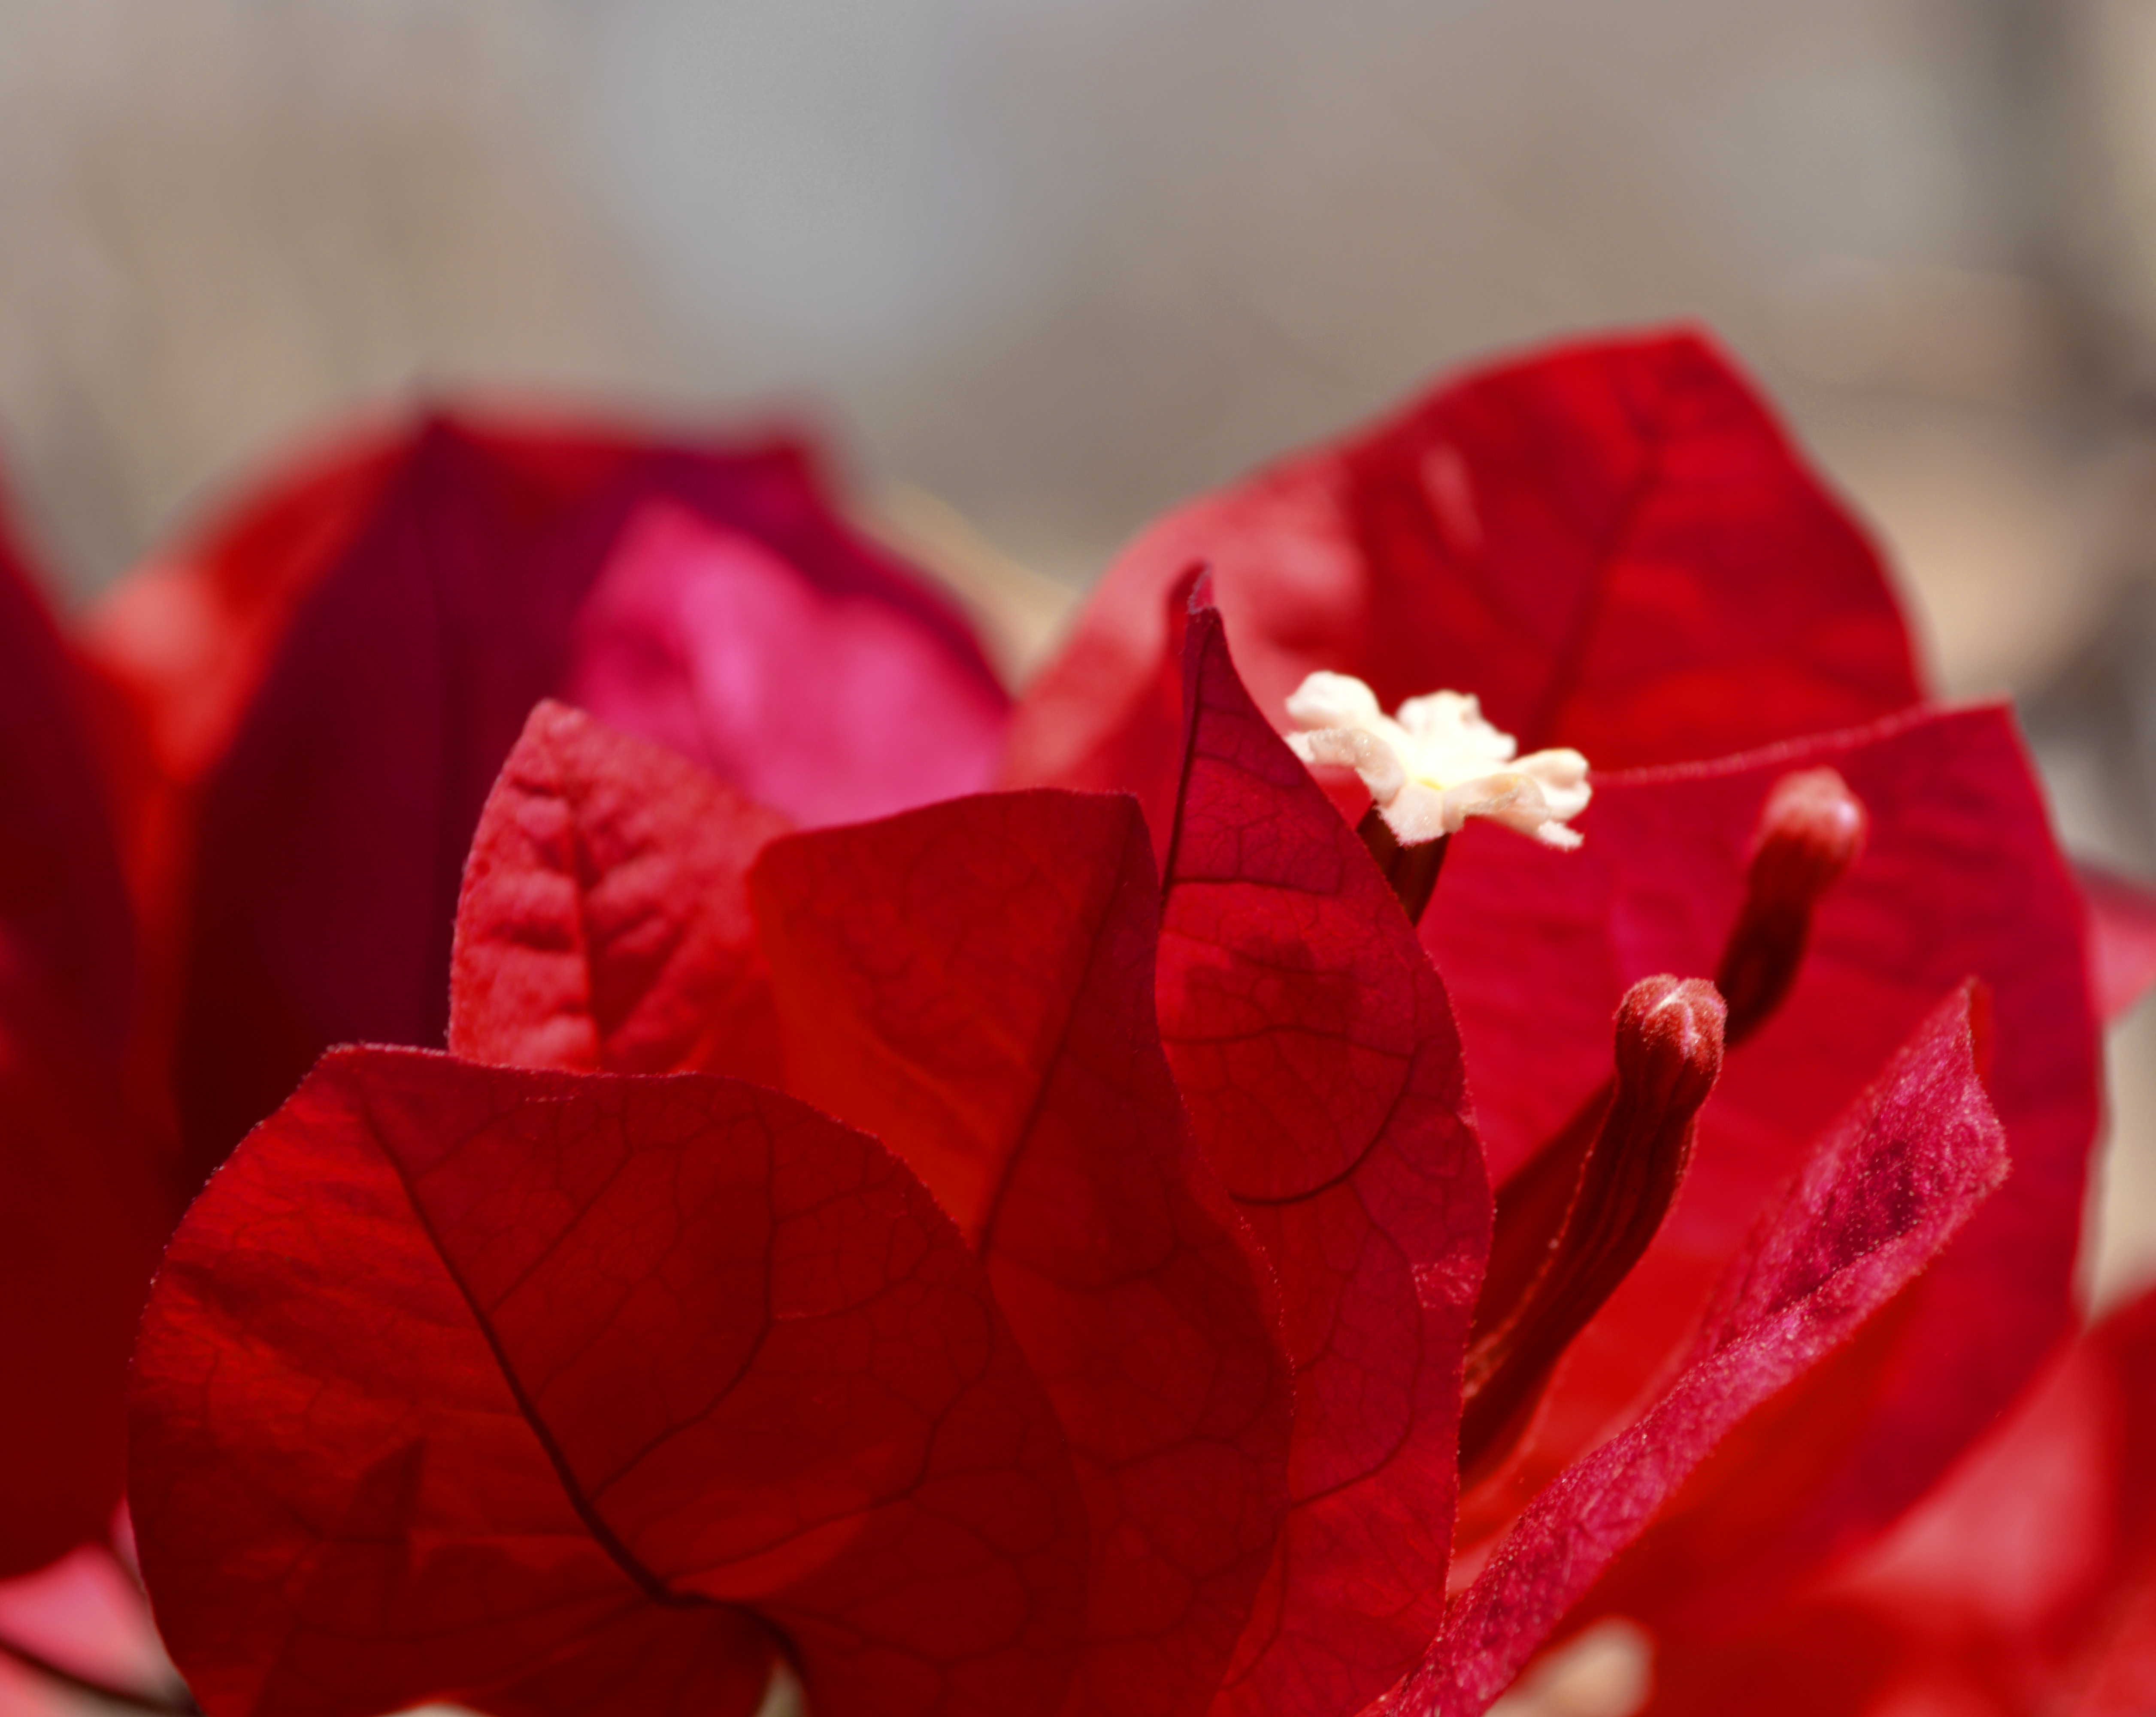
nature, flowers, flower, plants, planta, garden, floral, red, petals, spring, botanical, blossom, flores, primavera, flora, rose family, garden roses, rose, petal, macro photography, close up, plant, flowering plant, rose order